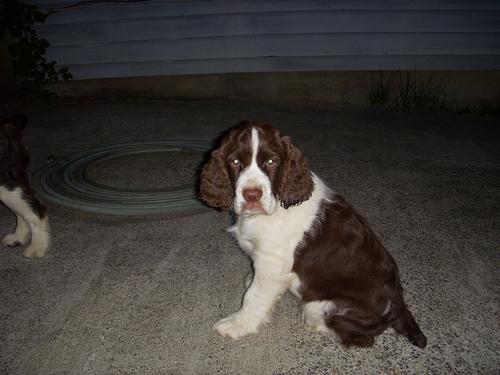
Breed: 276-n000112-English_springer